Blockade of Germany (1939–1945)

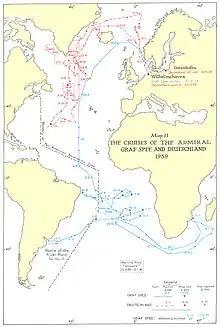
1939 cruises

Initially the Prime Minister, Neville Chamberlain, was not keen on the idea and still hoped to avoid war, but following his appeasement of Hitler at Munich in September 1938, which was widely seen as a stopgap measure to buy time, he too began to realise the need for urgent preparations for war. During the last 12 months of peace, Britain and France carried out a vigorous buildup of their armed forces and weapons production. The long-awaited Spitfire fighter began to enter service, the first of the new naval vessels ordered under the 1936 emergency programme began to join the fleet, and the Air Ministry made the final touches to the Chain Home early warning network of radio direction-finding (later called radar) stations, to bring it up to full operational readiness.